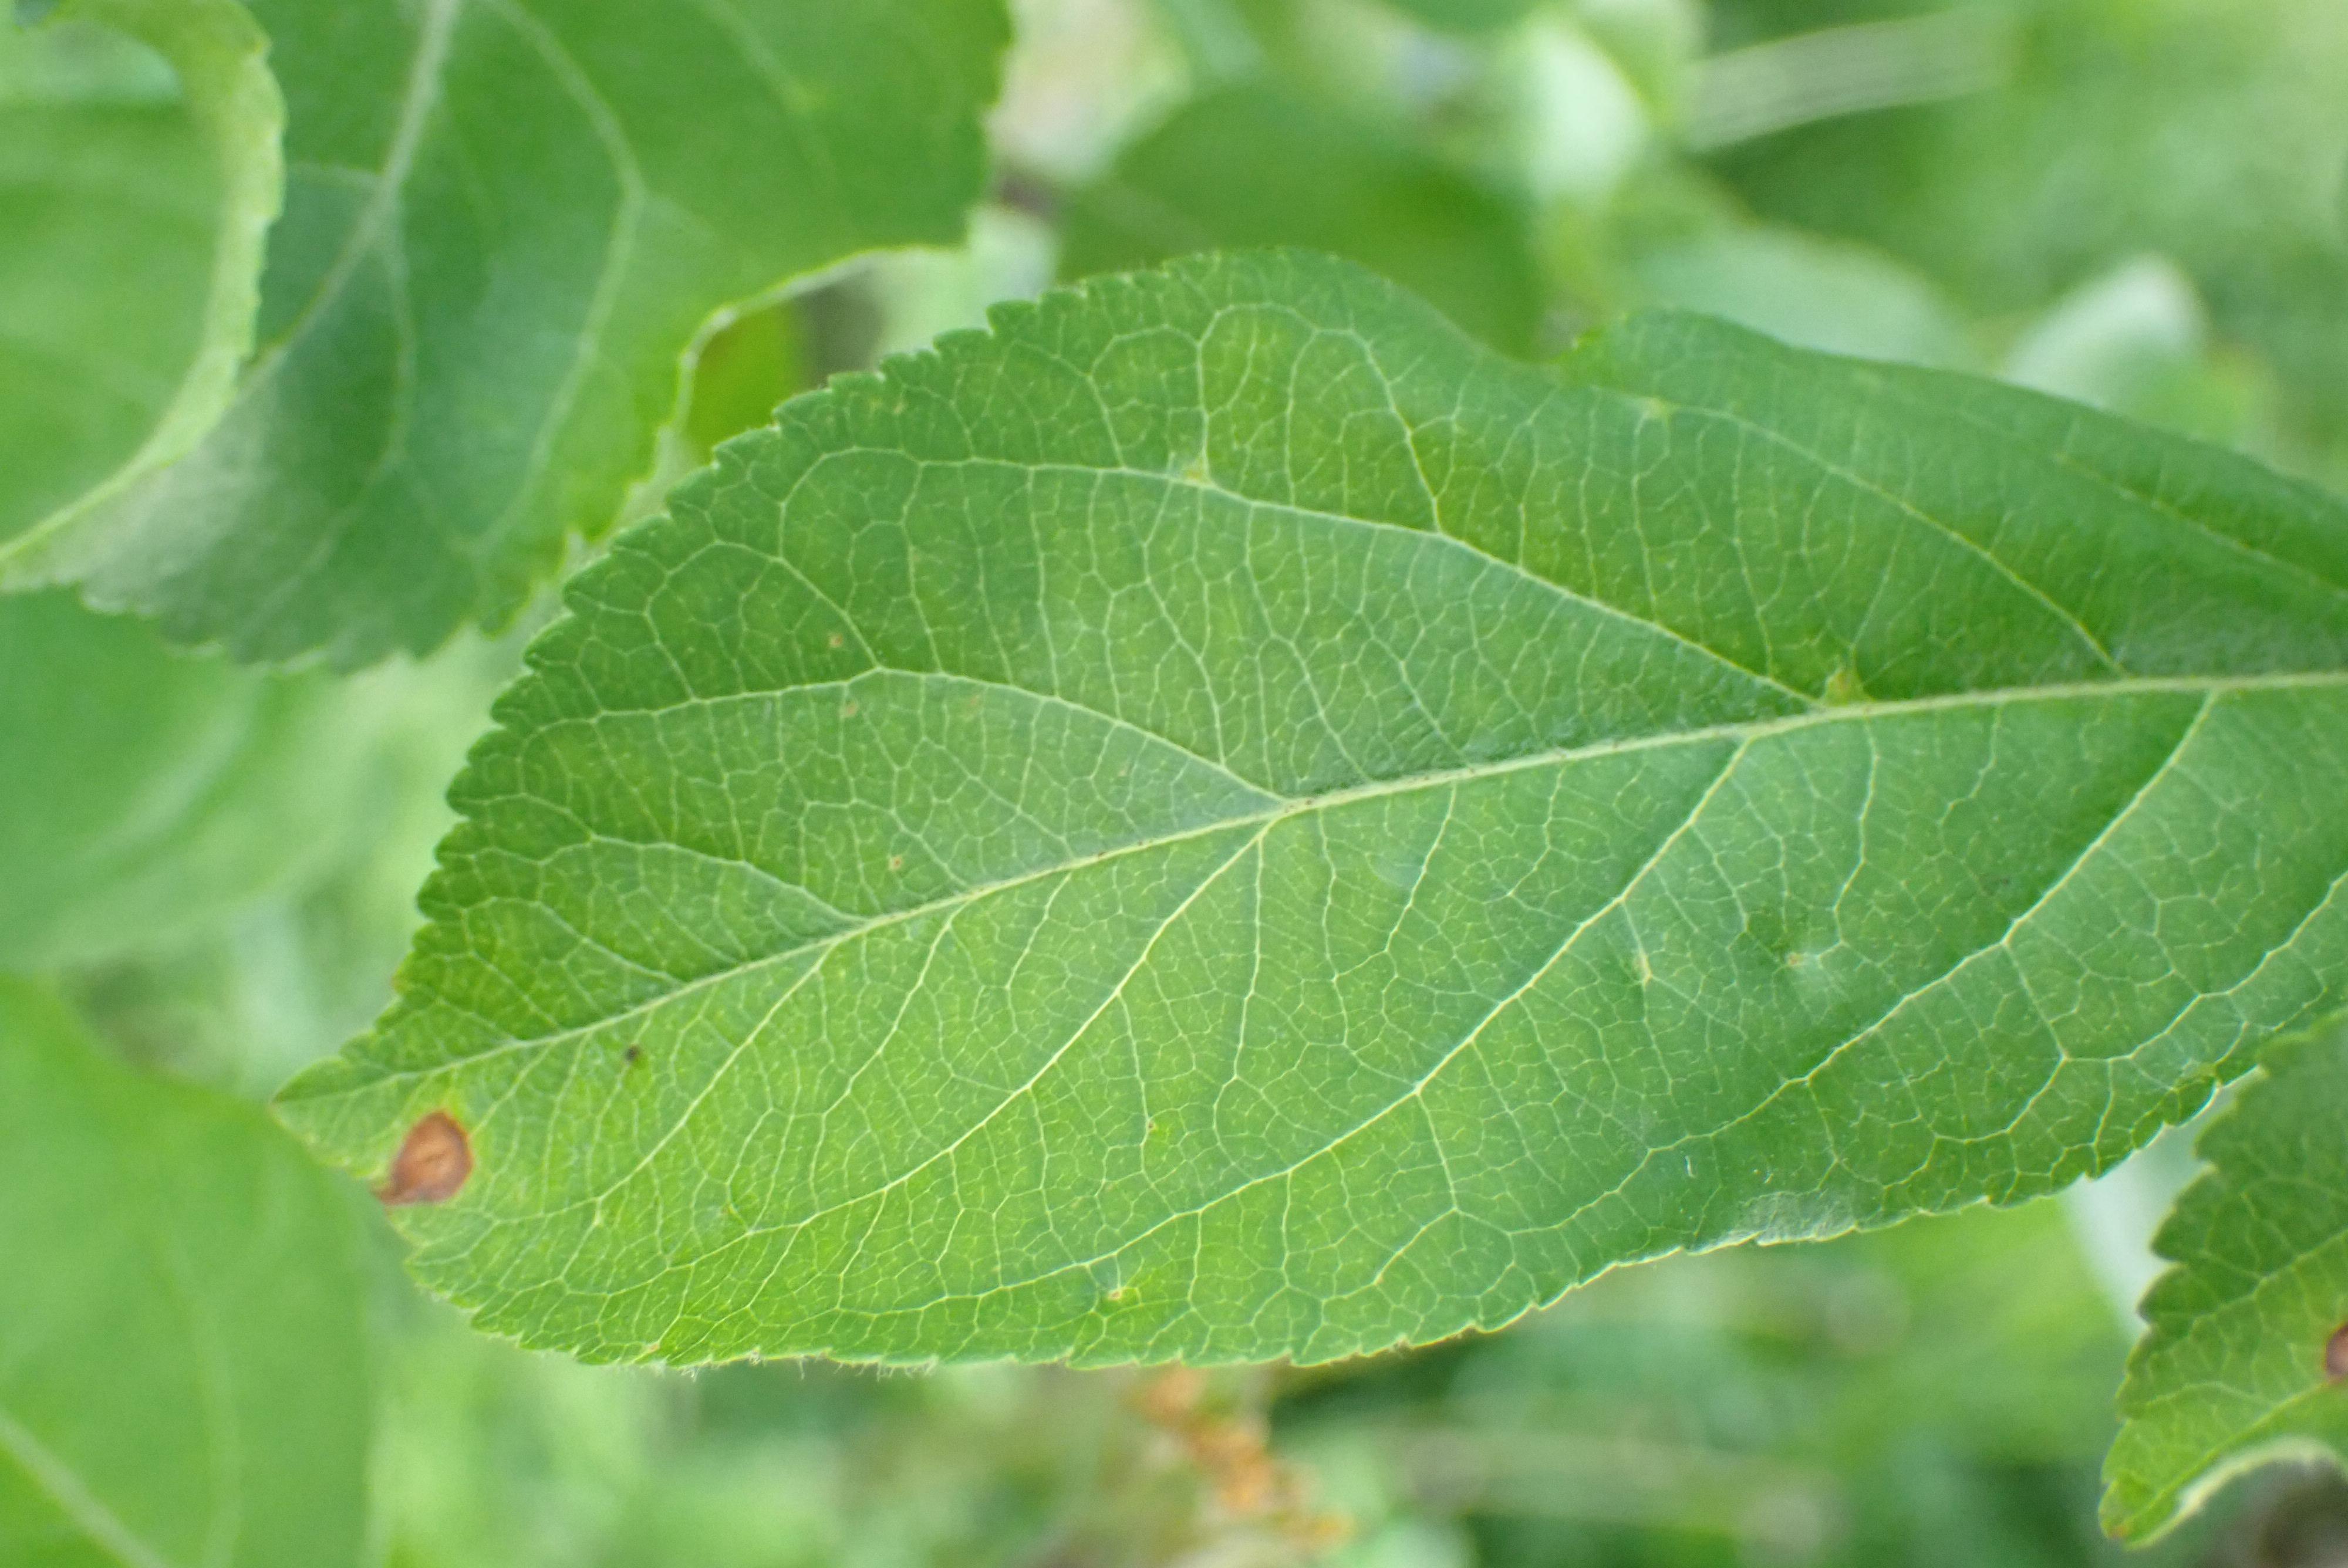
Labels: frog_eye_leaf_spot